Distributed object

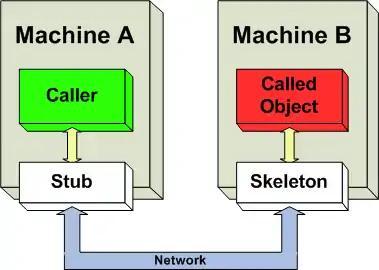
Image describes communication between distributed objects residing in different machines.

In distributed computing, distributed objects are objects (in the sense of object-oriented programming) that are distributed across different address spaces, either in different processes on the same computer, or even in multiple computers connected via a network, but which work together by sharing data and invoking methods. This often involves location transparency, where remote objects appear the same as local objects. The main method of distributed object communication is with remote method invocation, generally by message-passing: one object sends a message to another object in a remote machine or process to perform some task. The results are sent back to the calling object.